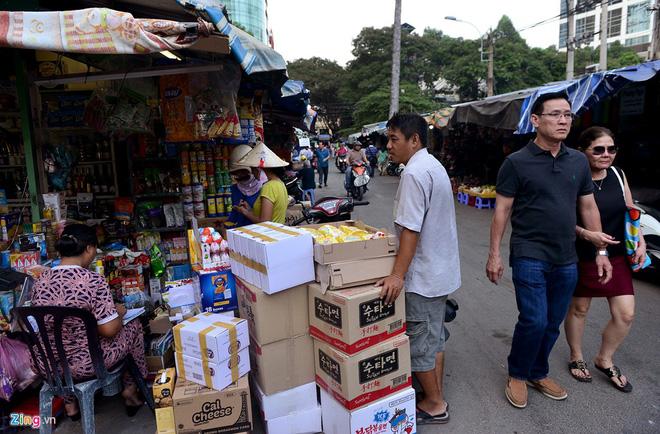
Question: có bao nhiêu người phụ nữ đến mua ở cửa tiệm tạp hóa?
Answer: hai người